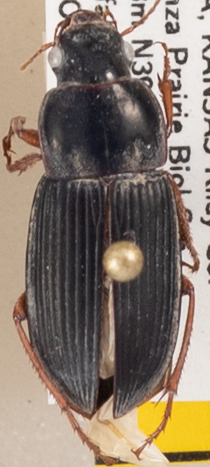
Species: Harpalus pensylvanicus
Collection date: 2020-09-02
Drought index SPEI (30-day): -0.638
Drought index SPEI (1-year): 0.51
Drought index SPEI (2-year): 1.69